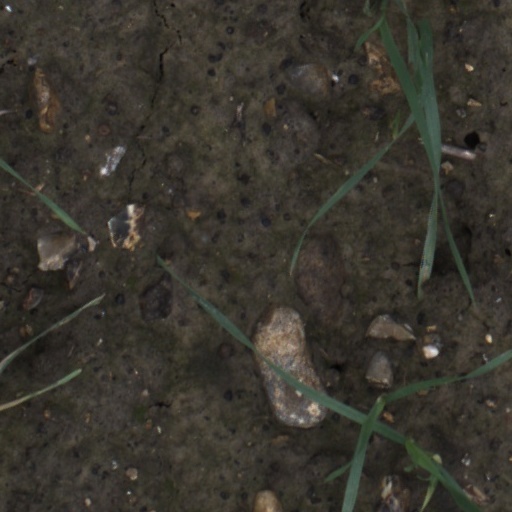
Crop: wheat